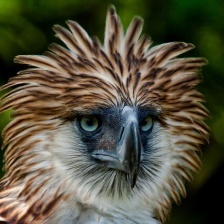
Species: PHILIPPINE EAGLE
Scientific name: PITHECOPHAGA JEFFERYI